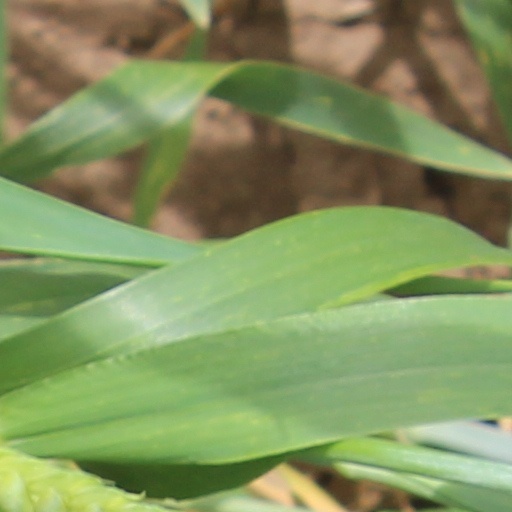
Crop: wheat